Gloucestershire Regiment in World War I

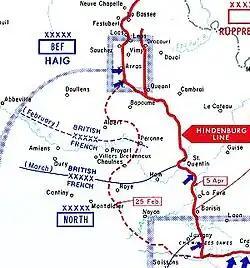
German withdrawal to Hindenburg Line

Over the winter the German high command decided to evacuate the Bapaume and Noyan salients created by the Battle of the Somme and withdraw to a more defensible line. The Hindenburg Line ran southwest from the River Scarpe near Arras to San Quentin then south to the River Aisne east of Soissons. British operations on the Ancre in February forced an early retirement there, but the main withdrawal began 16 March 1917, preceded by a week of laying waste to the territory being abandoned.